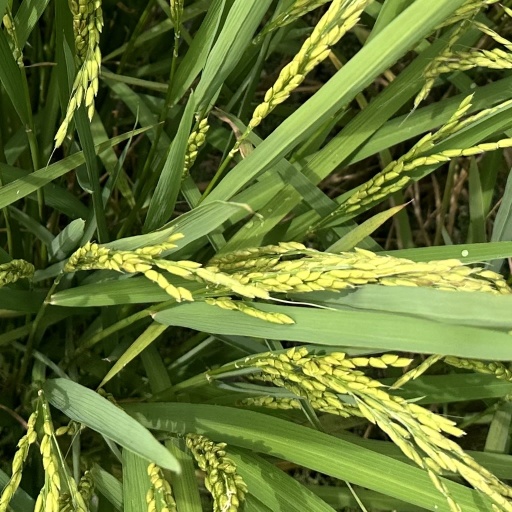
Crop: rice